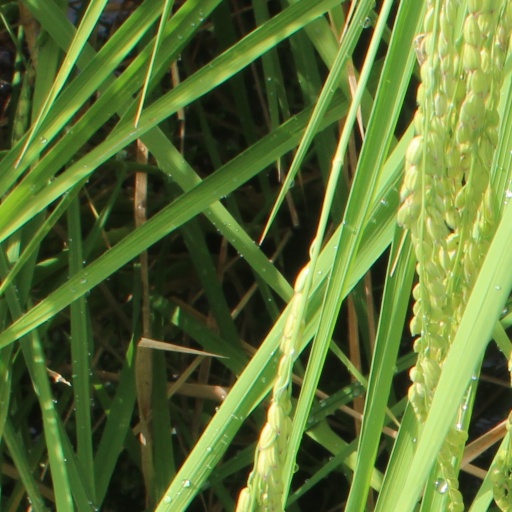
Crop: rice